Cine Cosmos

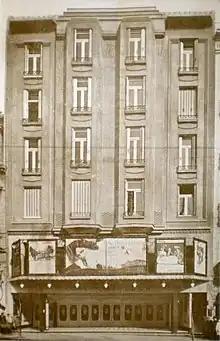
Cine Cataluña in 1929.

On 30 August 1966, the cinema was reopened under the name of Cine Cosmos 70 (a reference to 70 mm film). The first projection was a showing of the French film Dominique, by Yvan Noé. The first successful showing, however, was of the Czechoslovak film The Shop on Main Street, by Ján Kadár and Elmar Klos—the film was featured for twenty-three consecutive weeks.